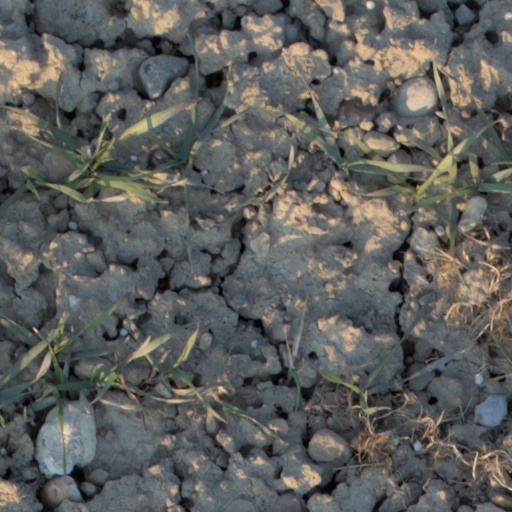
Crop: wheat